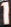
Number: 1